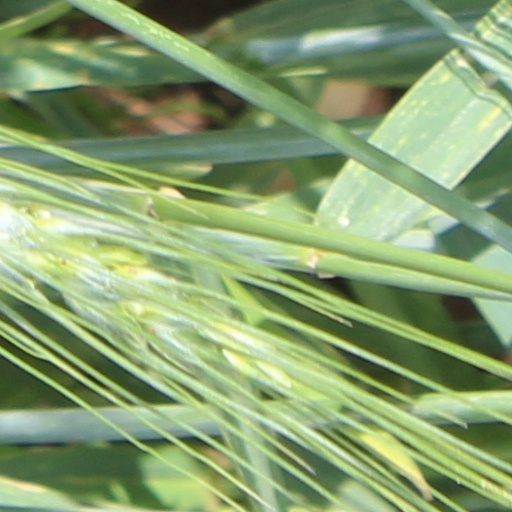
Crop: wheat